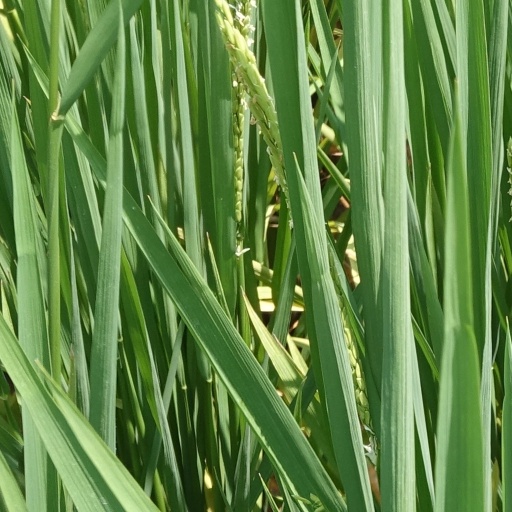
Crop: rice